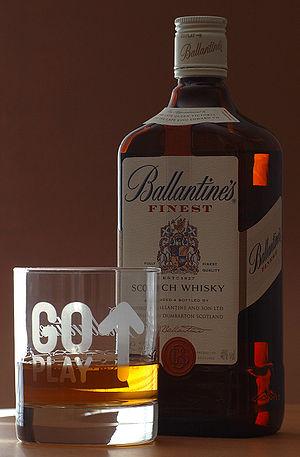
Un blend ou blended whisky est un whisky issu de l’assemblage de whiskies d’une ou de plusieurs distilleries. Il peut contenir des whiskies de différentes années, de différentes origines mélangés à du whisky de grain voire de l’alcool neutre.